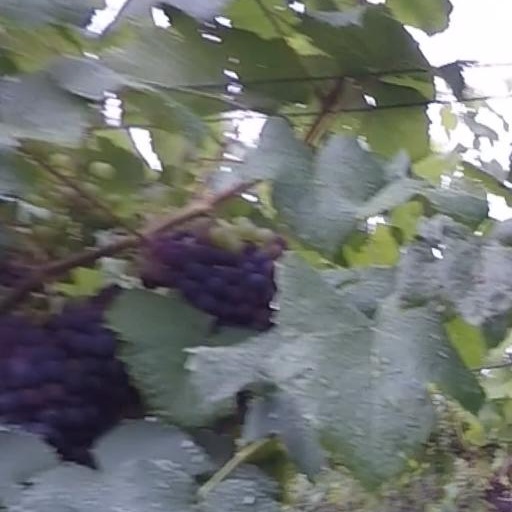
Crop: grape